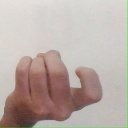
अक्षर: ज